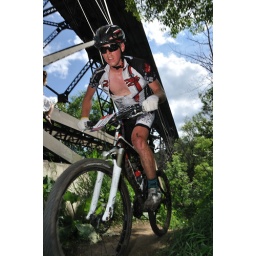
From the Edmonton Canada Cup mountain bike race, July 11th, 2010 in Edmonton, Alberta, Canada.